Radiometric calibration

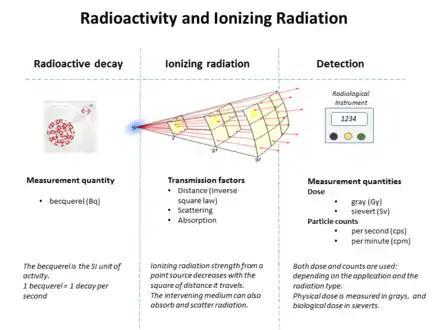
Graphic showing relationships between radioactivity and detected ionizing radiation. The detecting instrument has to be radiometrically calibrated so it is traceable to national standards.

Ionising radiation is non-visible and requires the use of ionisation detectors such as the Geiger Muller counter or ion chamber for its detection and measurement. Instruments are calibrated using standards traceable to national laboratory radiation standards, such as those at The National Physical Laboratory in the UK.